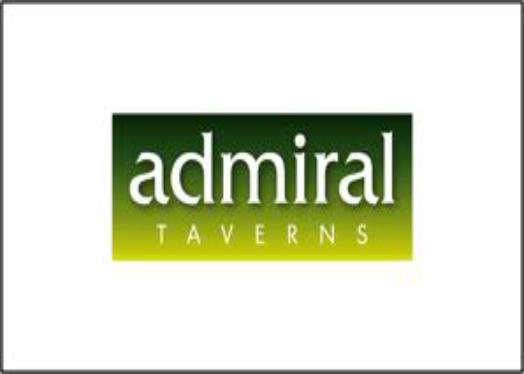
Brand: Admiral
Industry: Clothes